Sherburn Hospital

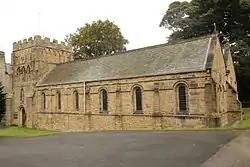
Sherburn Hospital Chapel

Sherburn Hospital (also known as Christ's Hospital in Sherburn) is a medieval hospital located in the hamlet of Sherburn House to the southeast of Durham, England.